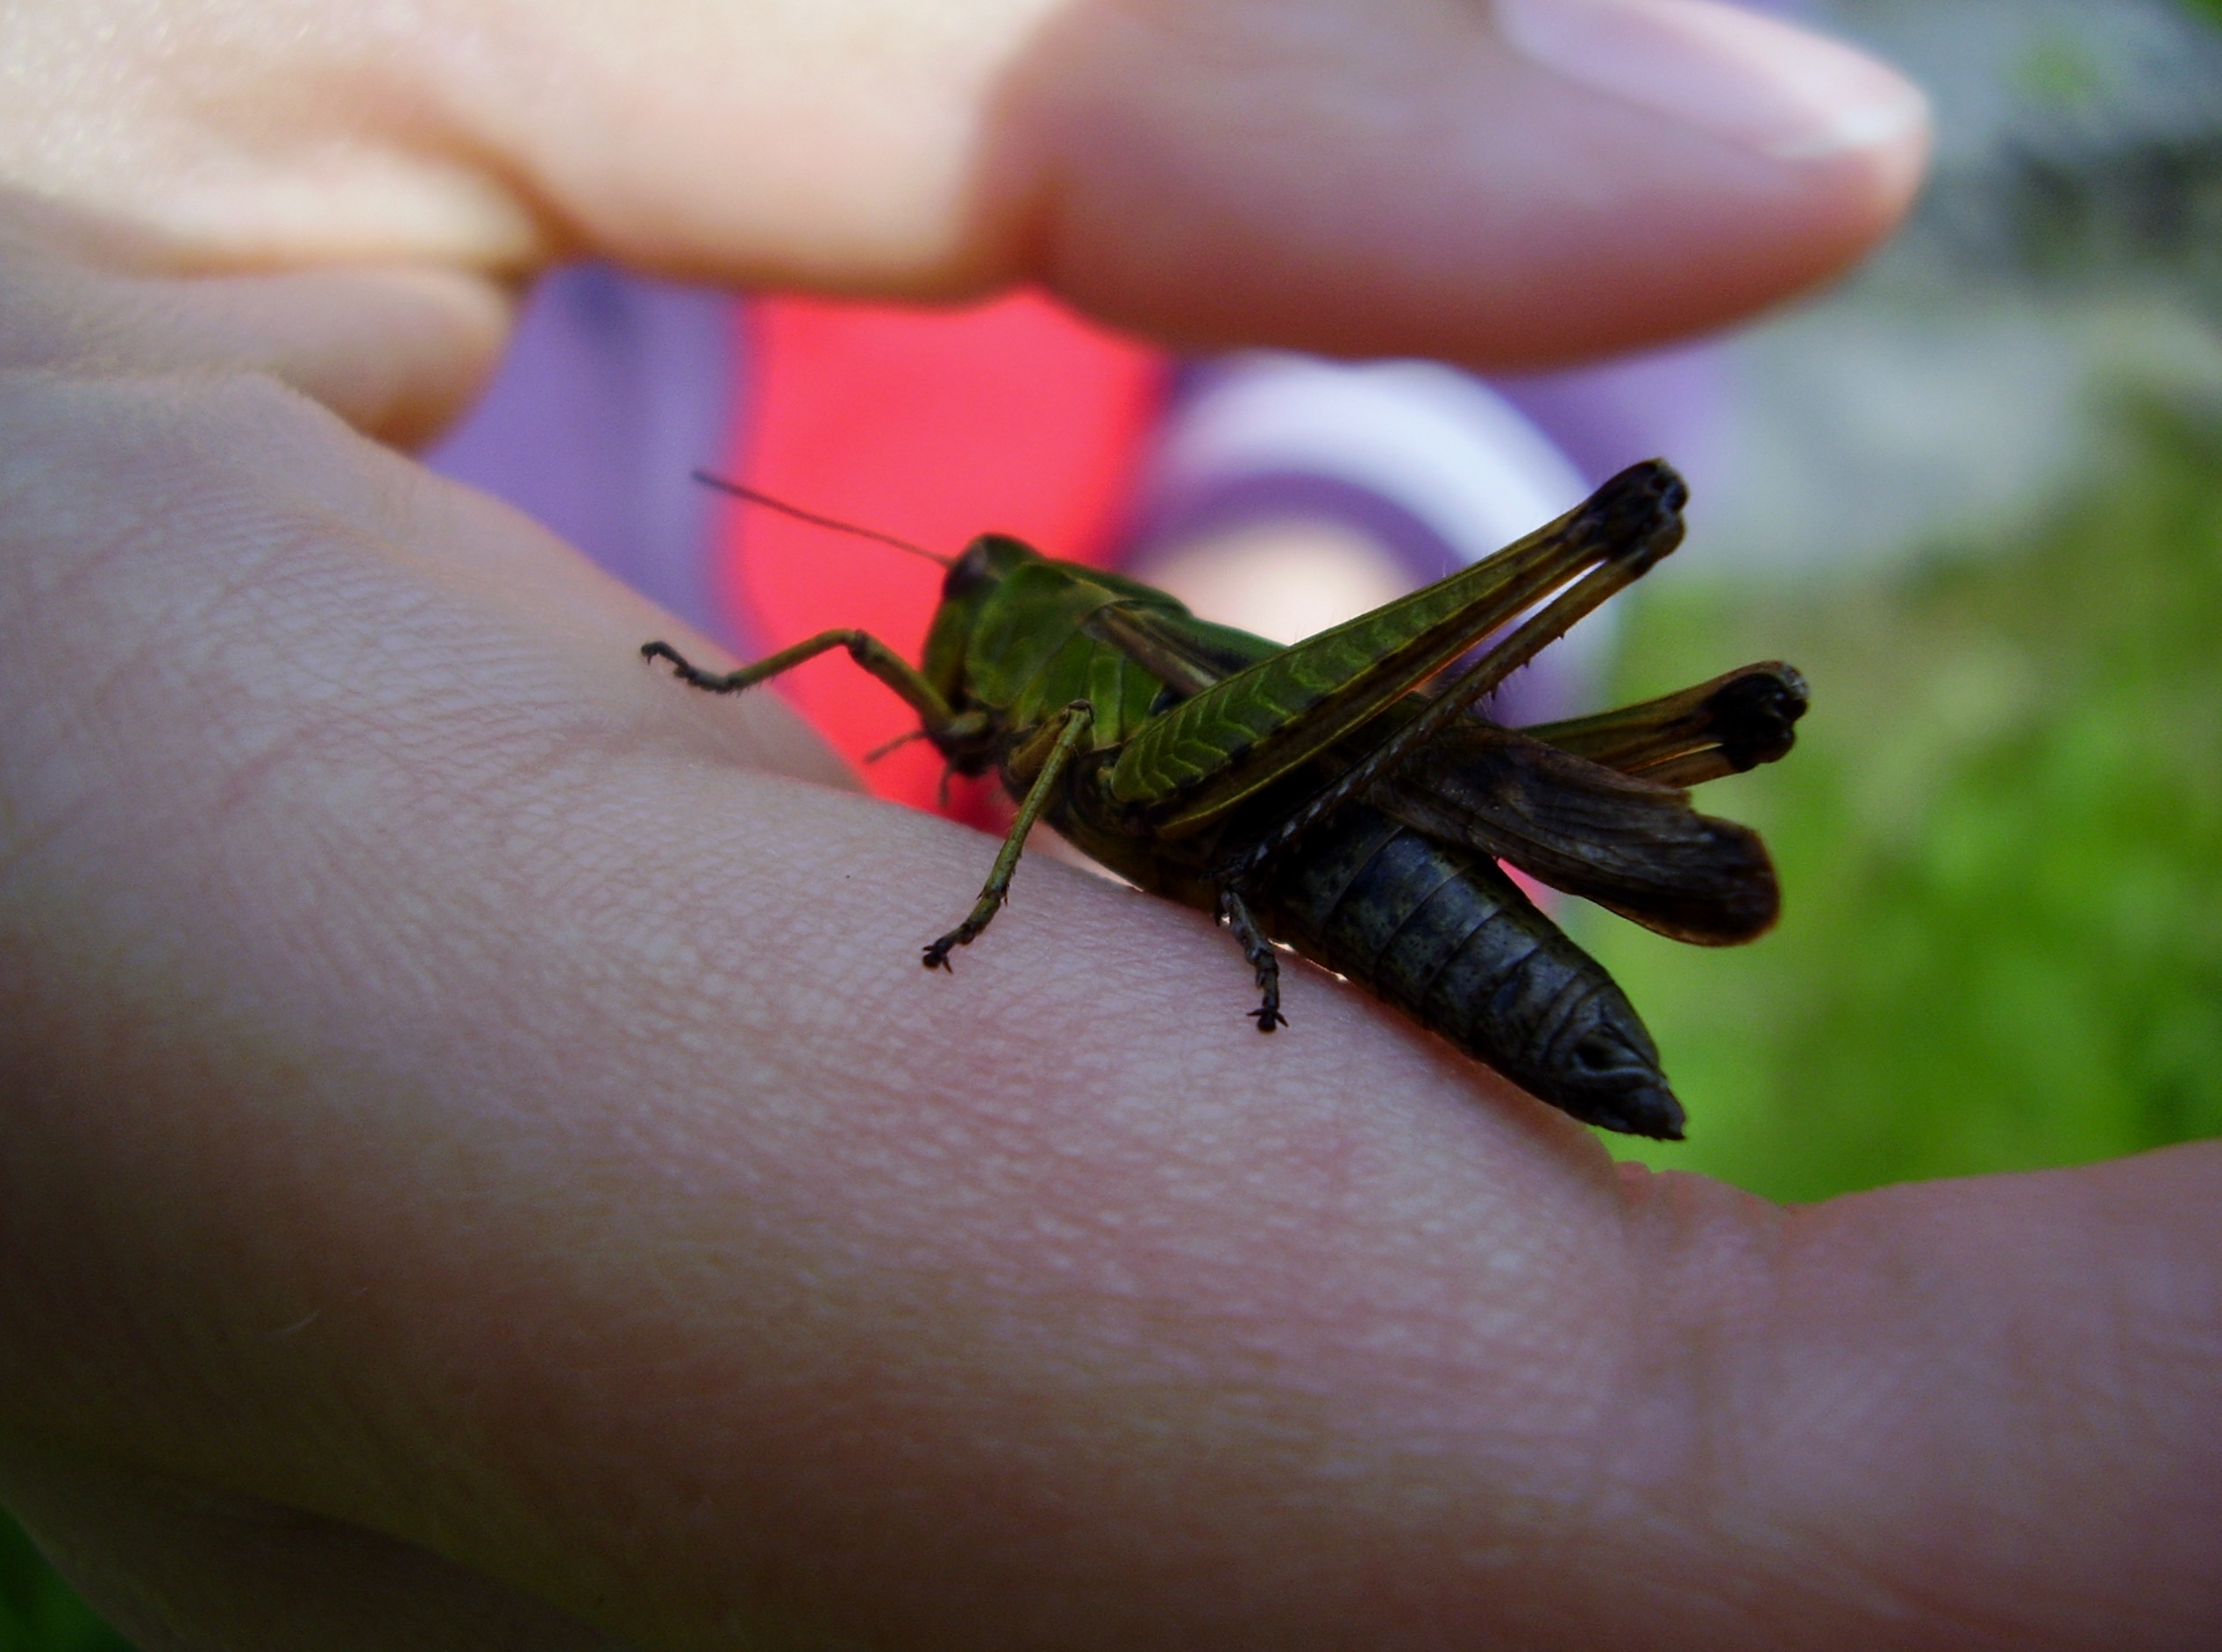
grass, insect, fauna, invertebrate, close up, grasshopper, macro photography, arthropod, cricket like insect